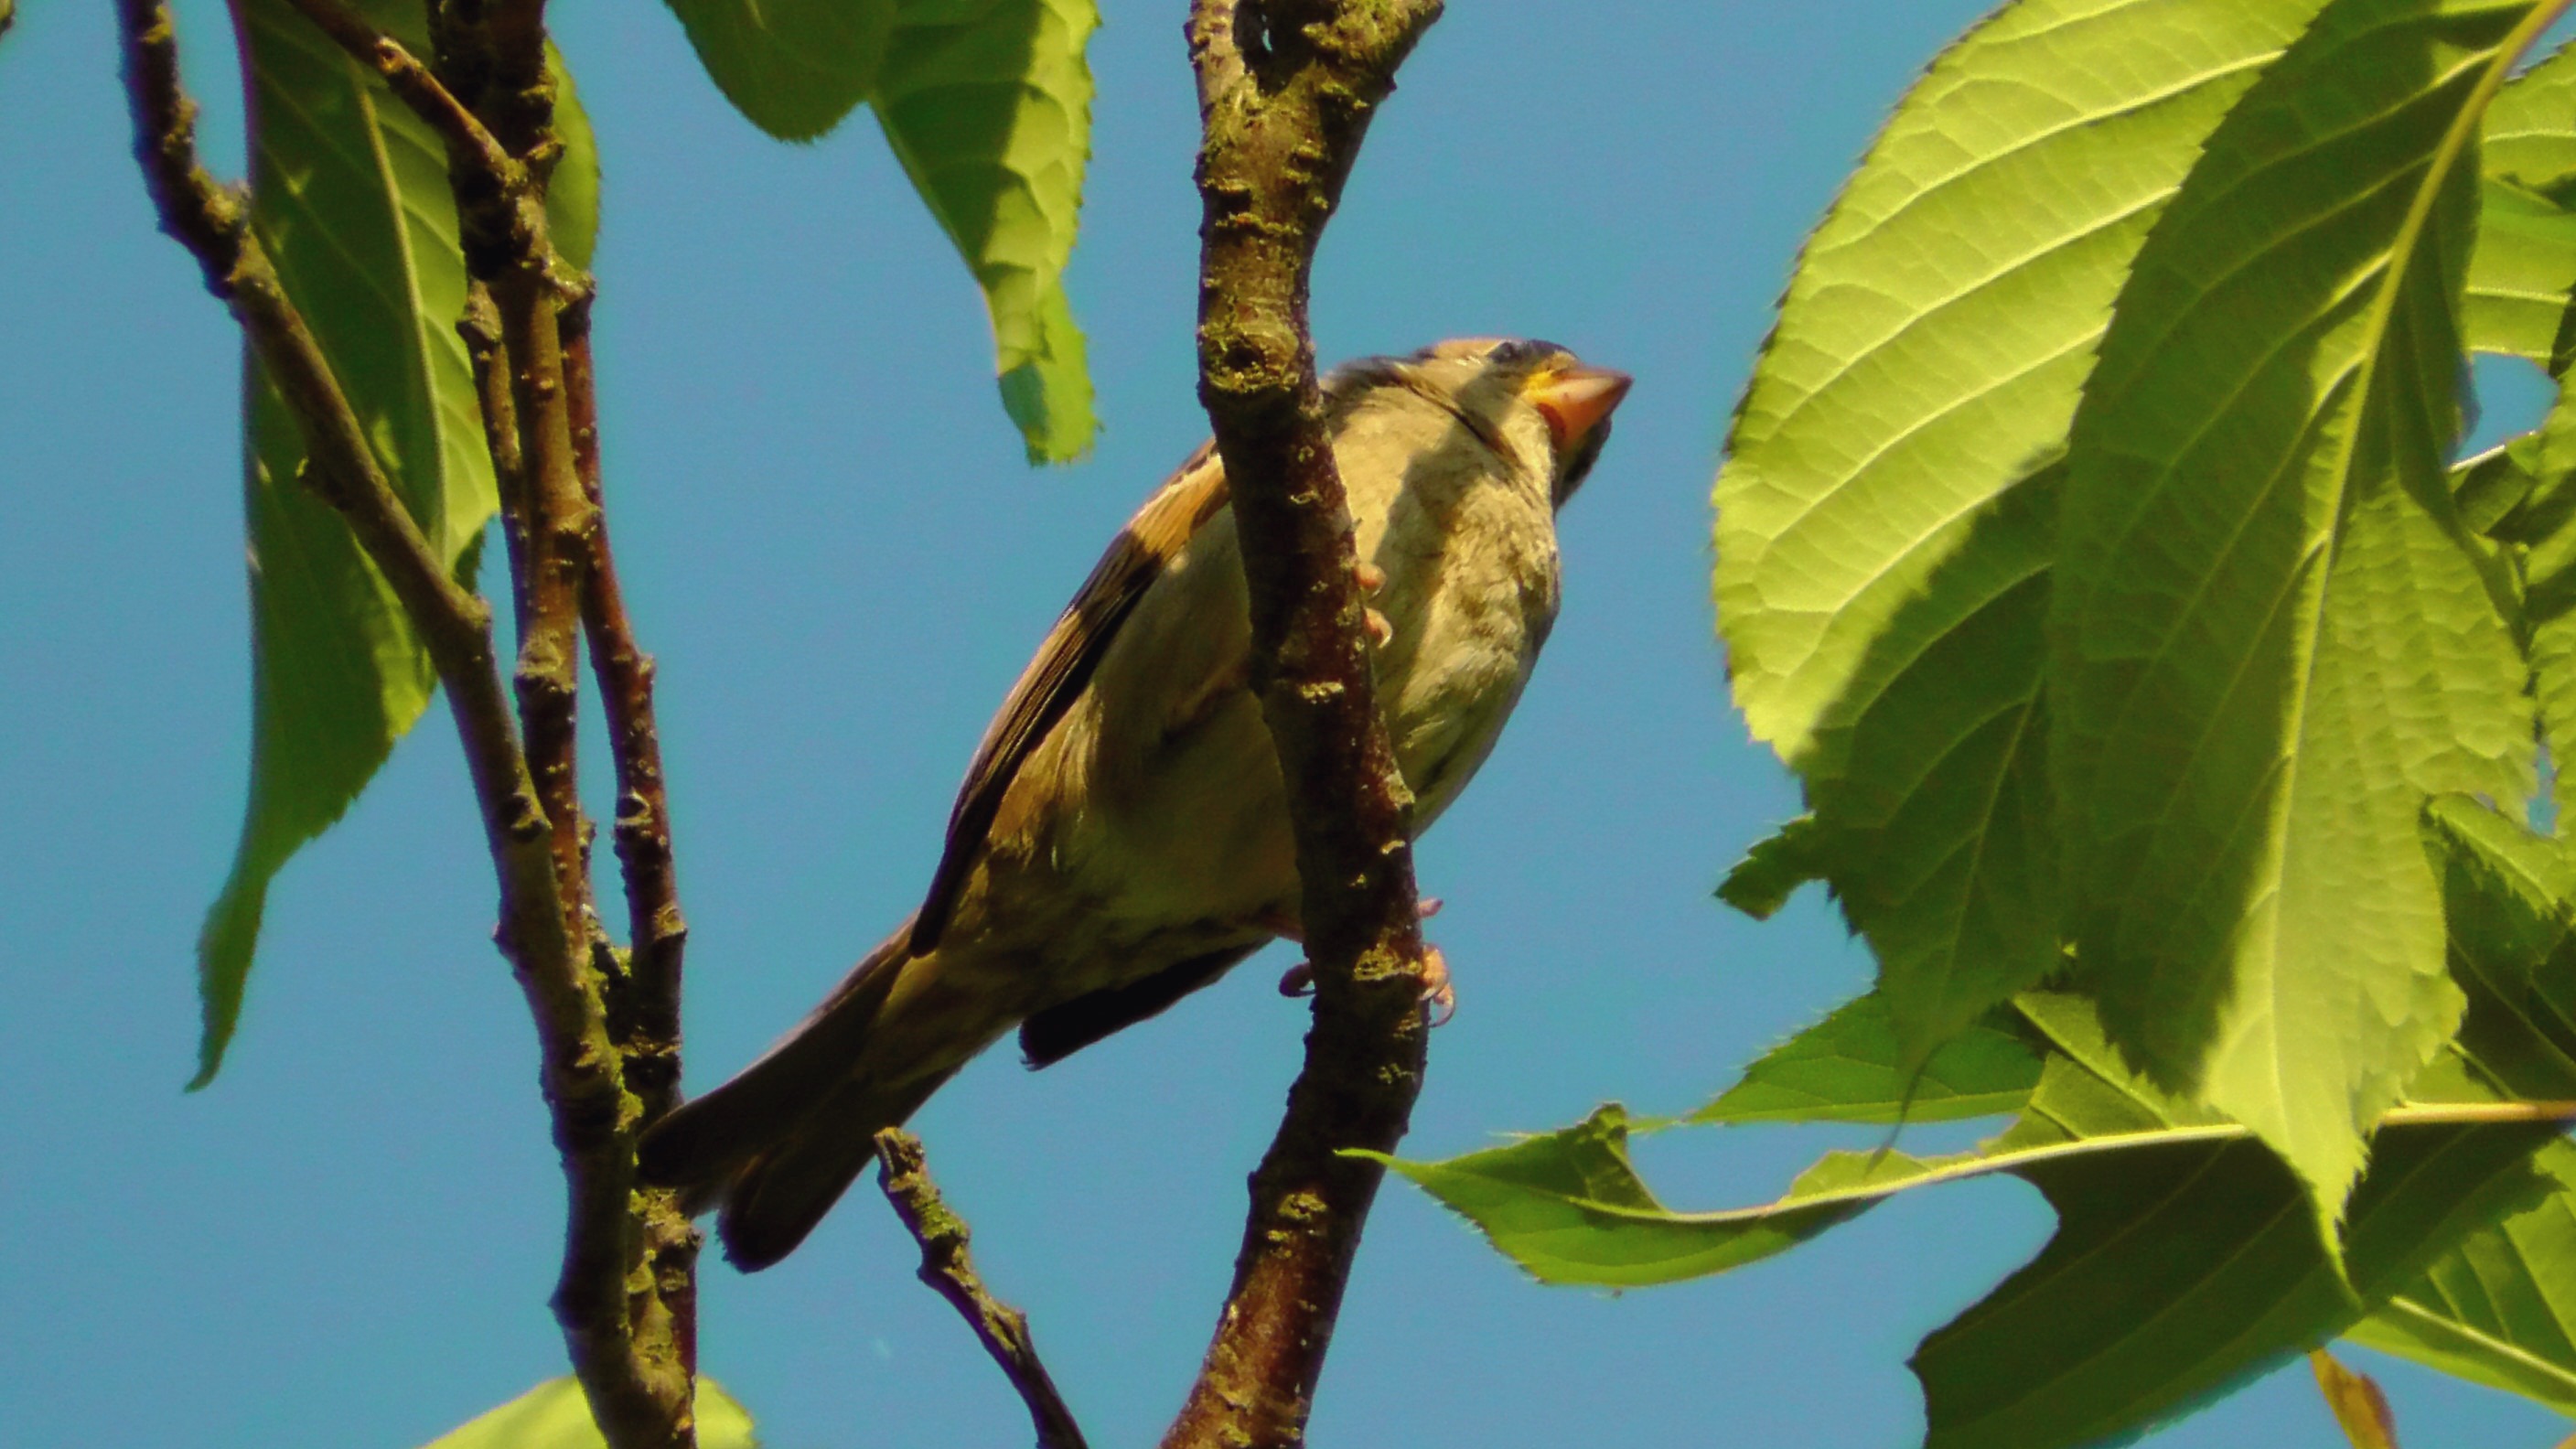
tree, nature, branch, bird, sun, leaf, lake, summer, green, botany, fauna, leaves, branches, animal world